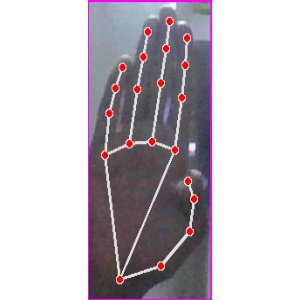
अक्षर: झ